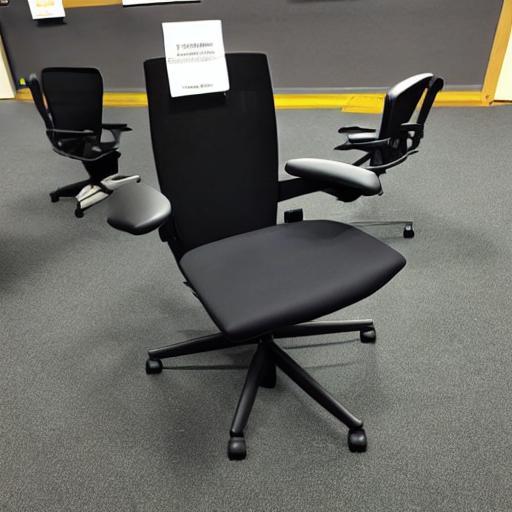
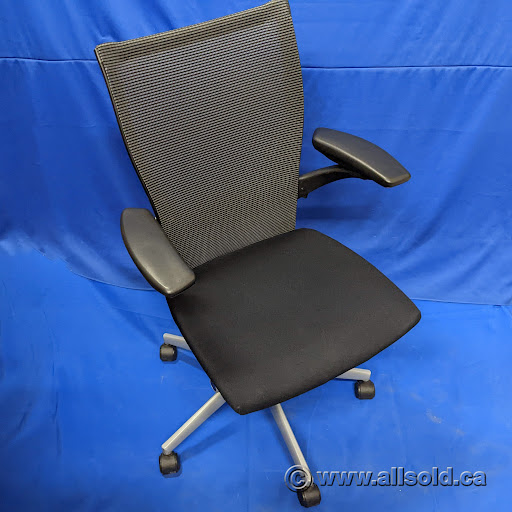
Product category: items_chair
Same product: no